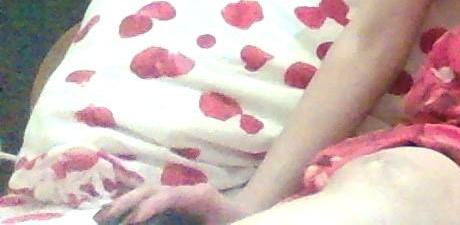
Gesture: no_gesture